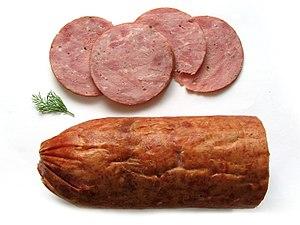
Un saucisson à l'ail, aussi appelé saucisson de Paris ou Paris-ail, est une charcuterie composée d'un hachis de viande de porc, assaisonné d'une préparation contenant du blanc d'œuf, du sel, du poivre, des épices et l'ail frais haché qui lui donne son nom.
Un saucisson est une charcuterie composée d'un hachis d'une ou plusieurs viandes, principalement du porc, que l'on assaisonne de multiples façons suivant des traditions locales, régionales ou nationales. Après avoir été mis dans un boyau naturel ou artificiel pour lui donner sa forme, le saucisson est soit « étuvé et/ou séché », parfois fumé pendant au moins quatre semaines, soit « étuvé et/ou poché » puis refroidi dans un bouillon, comme pour le saucisson à l'ail. Son diamètre peut aller de quelques millimètres jusqu'à une vingtaine de centimètres pour la mortadelle.
La cuisine parisienne représente tout le savoir-faire parisien dans le domaine de la cuisine à Paris.